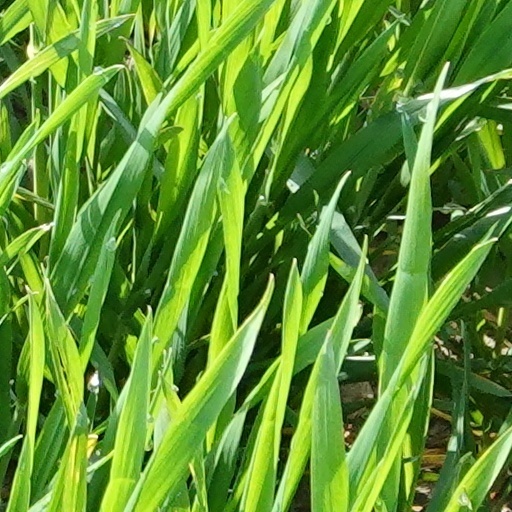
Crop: wheat